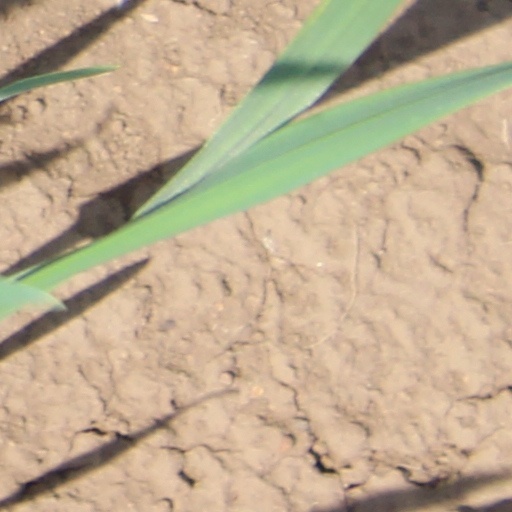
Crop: wheat